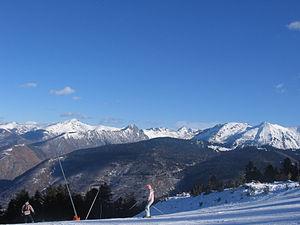
Ax-les-Thermes (Ariège, France)
Ax 3 Domaines, anciennement appelée « Ax-Bonascre », est une station de sports d'hiver des Pyrénées créée en décembre 1955 et située en Ariège. La station est implantée à huit kilomètres d'Ax-les-Thermes sur les hauteurs de la commune, au cœur de la vallée d'Ax, dans la vallée de la Haute-Ariège. Elle est distante de 30 kilomètres de la frontière entre la France et l'Andorre au sud, 30 kilomètres de Tarascon-sur-Ariège au nord-ouest, 20 kilomètres du col de Pailhères à l'est et 120 kilomètres de Toulouse au nord.